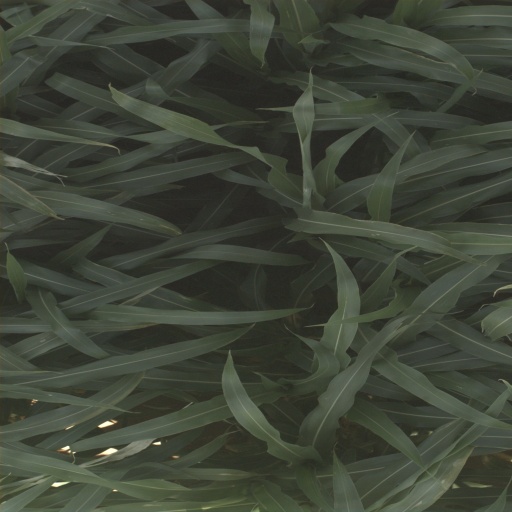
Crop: sorghum